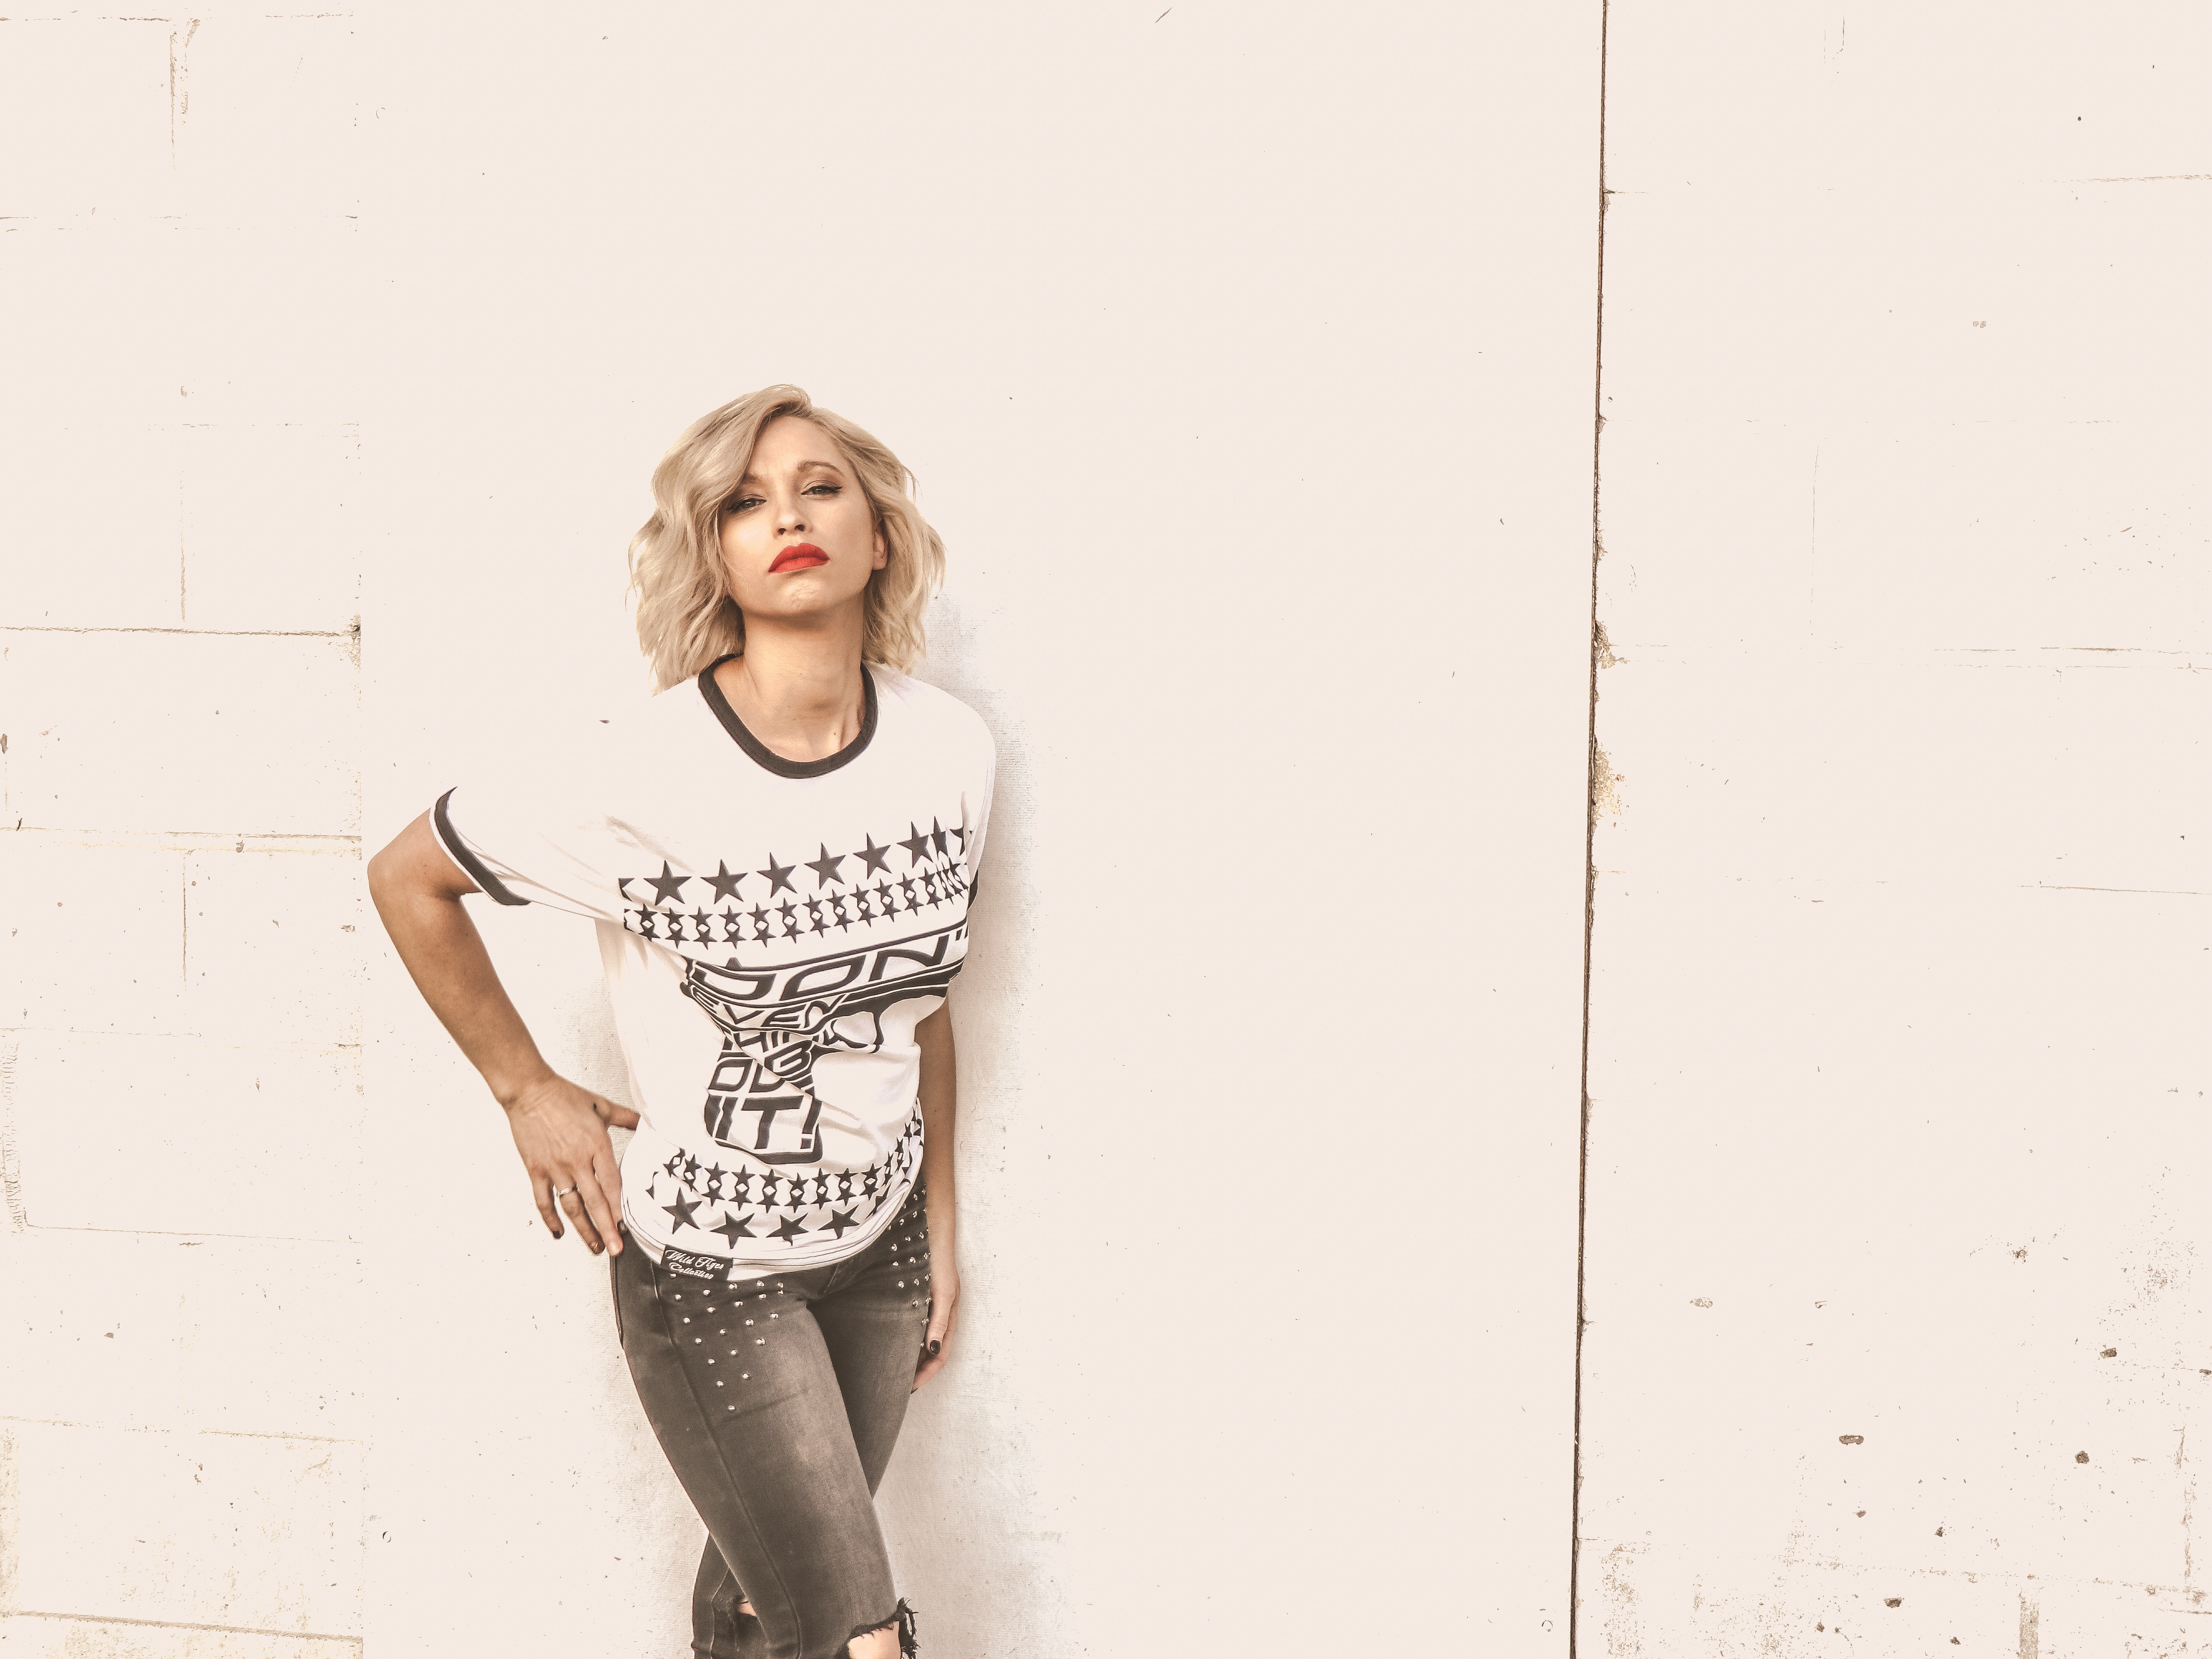
white, clothing, t shirt, eyewear, glasses, blond, fashion, shoulder, cool, standing, leg, arm, jeans, footwear, knee, joint, top, photo shoot, photography, smile, neck, street fashion, textile, denim, sunglasses, sleeve, shoe, style, leggings, waist, vision care, gesture, pattern, fashion design